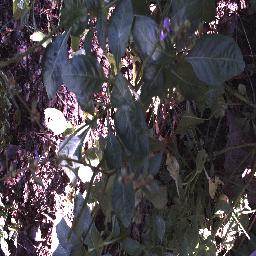
Label: snake_weed